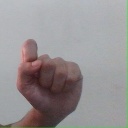
अक्षर: घ